Henry Morton Stanley

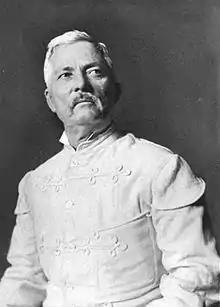
Henry Morton Stanley, 1890

On 15 April 1877, King Leopold II of the Belgians sent his first expedition to Central Africa, then still under the flag of the International African Association. The members of the expedition, four Belgians, departing from Zanzibar, had the goal of establishing a scientific post in Karema, in today's Tanzania, but even before the group entered Central Africa, two of them had already died, one from a sun stroke, the other from a severe fever, upon which the other members of the expedition resigned. Because of these difficulties, Leopold realised how important it was to find experienced men to lead his expeditions. He first tried to persuade Pierre Savorgnan de Brazza, but he had already entered French service; his eye now fell on Stanley. Stanley had first hoped to continue his pioneering work in Africa under the British flag. But neither the Foreign Office nor Edward, the Prince of Wales, felt called to receive Stanley after the many rumours of his looting and killing in the interior of the African continent. Leopold eagerly received a disenchanted Stanley at his palace in June 1878, and signed a five-year contract with him in November.